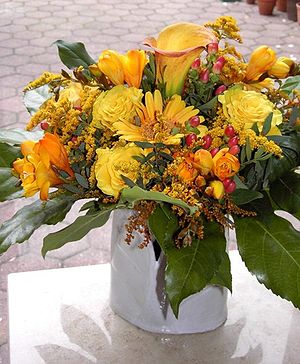
Blomst / Brugen af blomster
Blomsterbuket
Blomsten hos en plante er − i den bredeste definition − et uforgrenet skud med begrænset vækst, hvis blade indirekte eller direkte har betydning for den kønnede formering: indirekte som beskyttelses- eller lokkeorganer, direkte ved dannelse af forplantningsorganer.